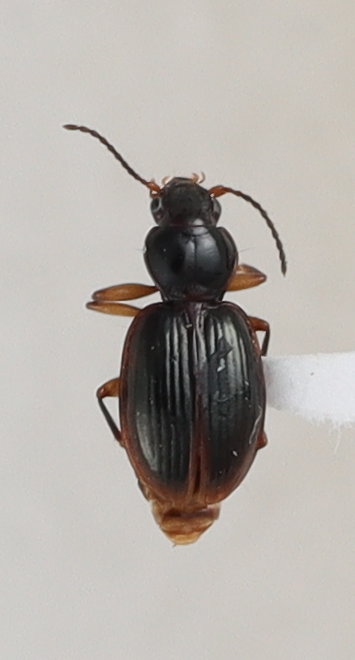
Scientific name: Mecyclothorax konanus
Plot: 6
Trap: W
Collected: 20220629